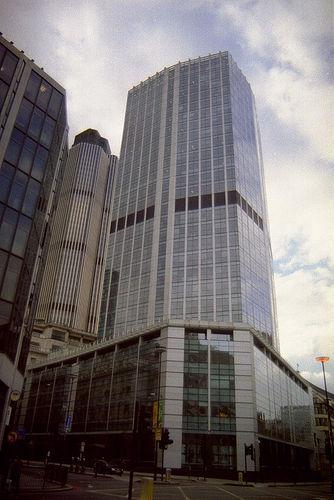
Weather: cloudy or overcast